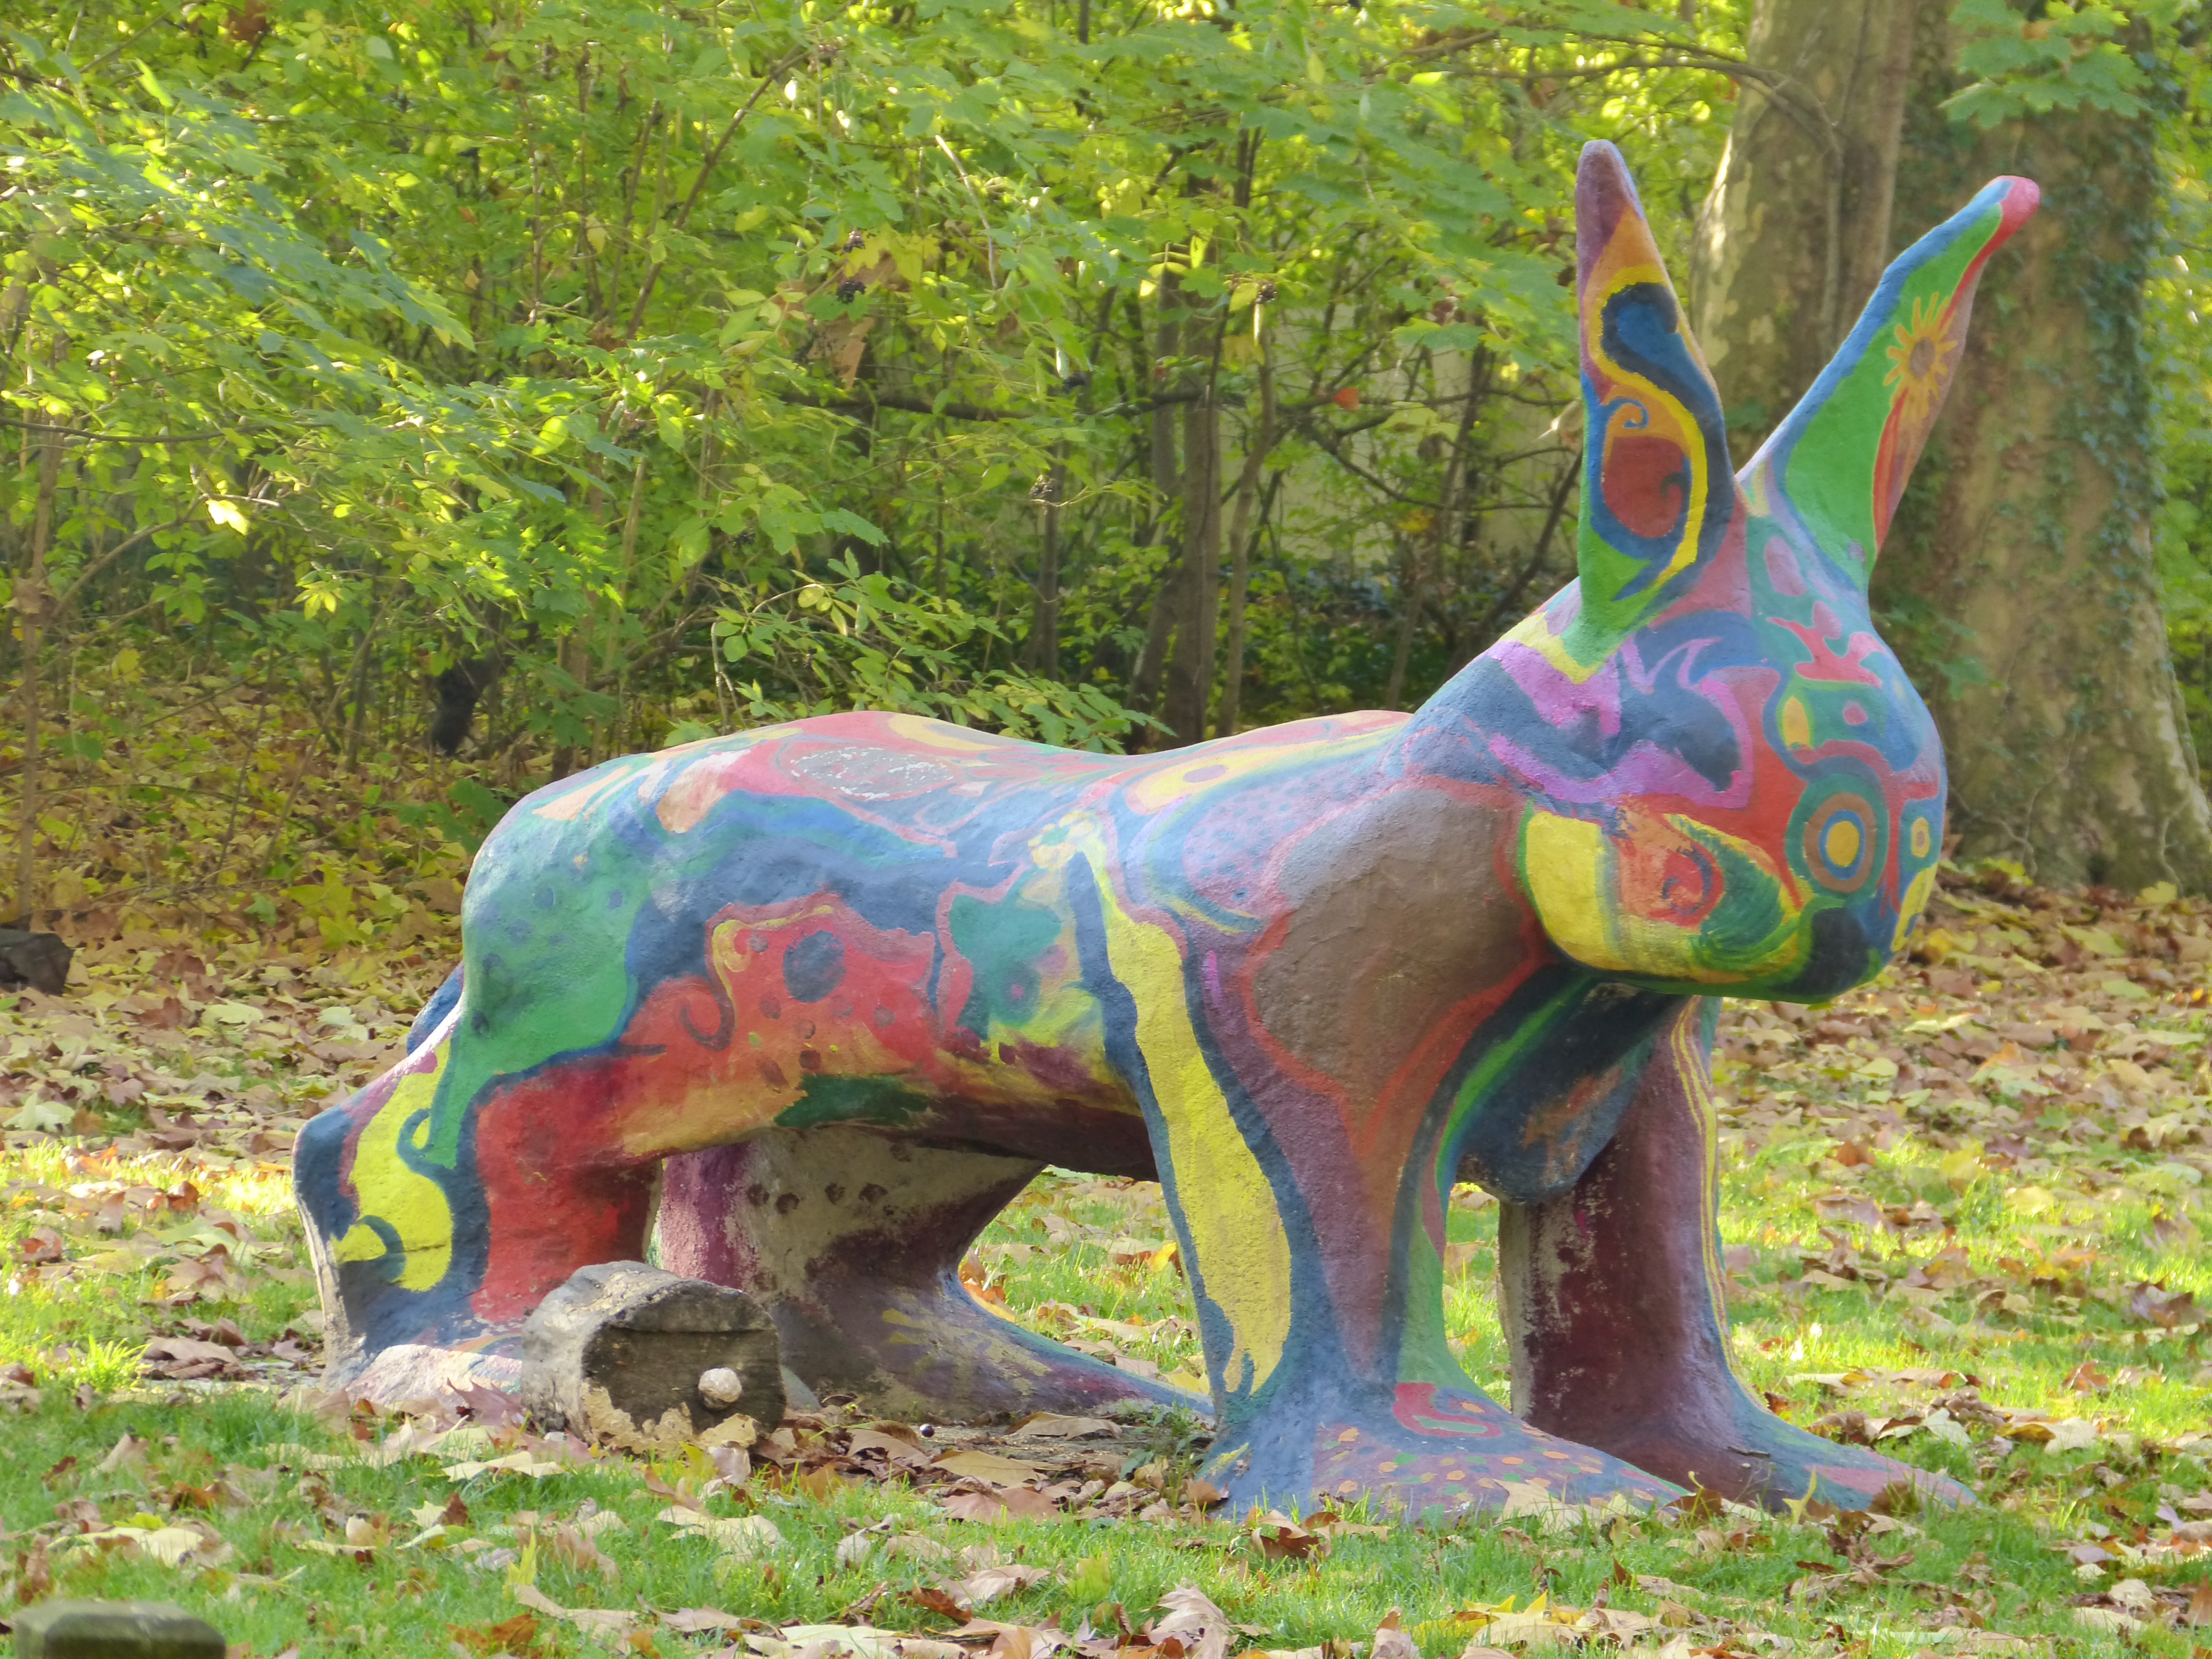
abstract, monument, statue, color, park, colorful, modern, sculpture, art, stuttgart, castle park, modern art, s dwestdeutschland